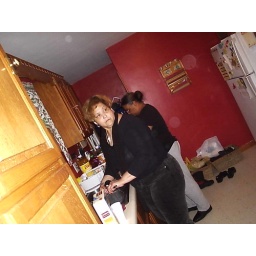
my mother in law and my mother in the kitchen at marisol's house